Harry L. Twaddle

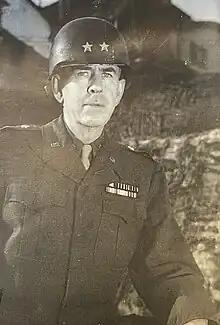
Page 2 of 1945's "95th Infantry Division Road to Victory"

In May 1942, Twaddle was appointed to command the 95th Infantry Division, which he activated and led through its initial organization at Camp Swift, Texas. In December 1942, the 95th Division moved to Fort Sam Houston, where it continued its pre-combat training. After participating in the summer 1943 Carolina Maneuvers, in September the division relocated to Fort Polk, Louisiana. In early 1944, the 95th Division was posted to Fort Indiantown Gap, Pennsylvania, where it completed individual and unit training prior to departing the United States for combat in Europe.